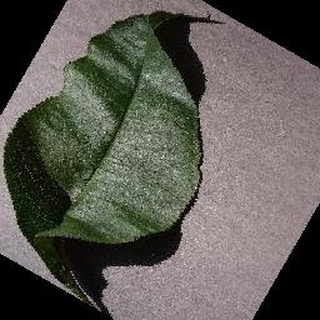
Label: healthy_peach